Type 051 destroyer

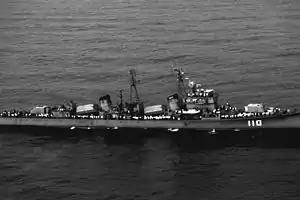
"Dalian" (110) before modernization.

The Type 051D was from the second batch. It had changes to electronics and was equipped for underway replenishment.